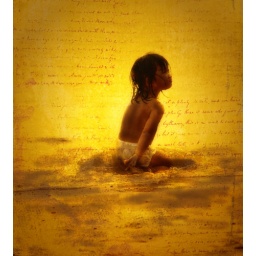
Little girl in the beach